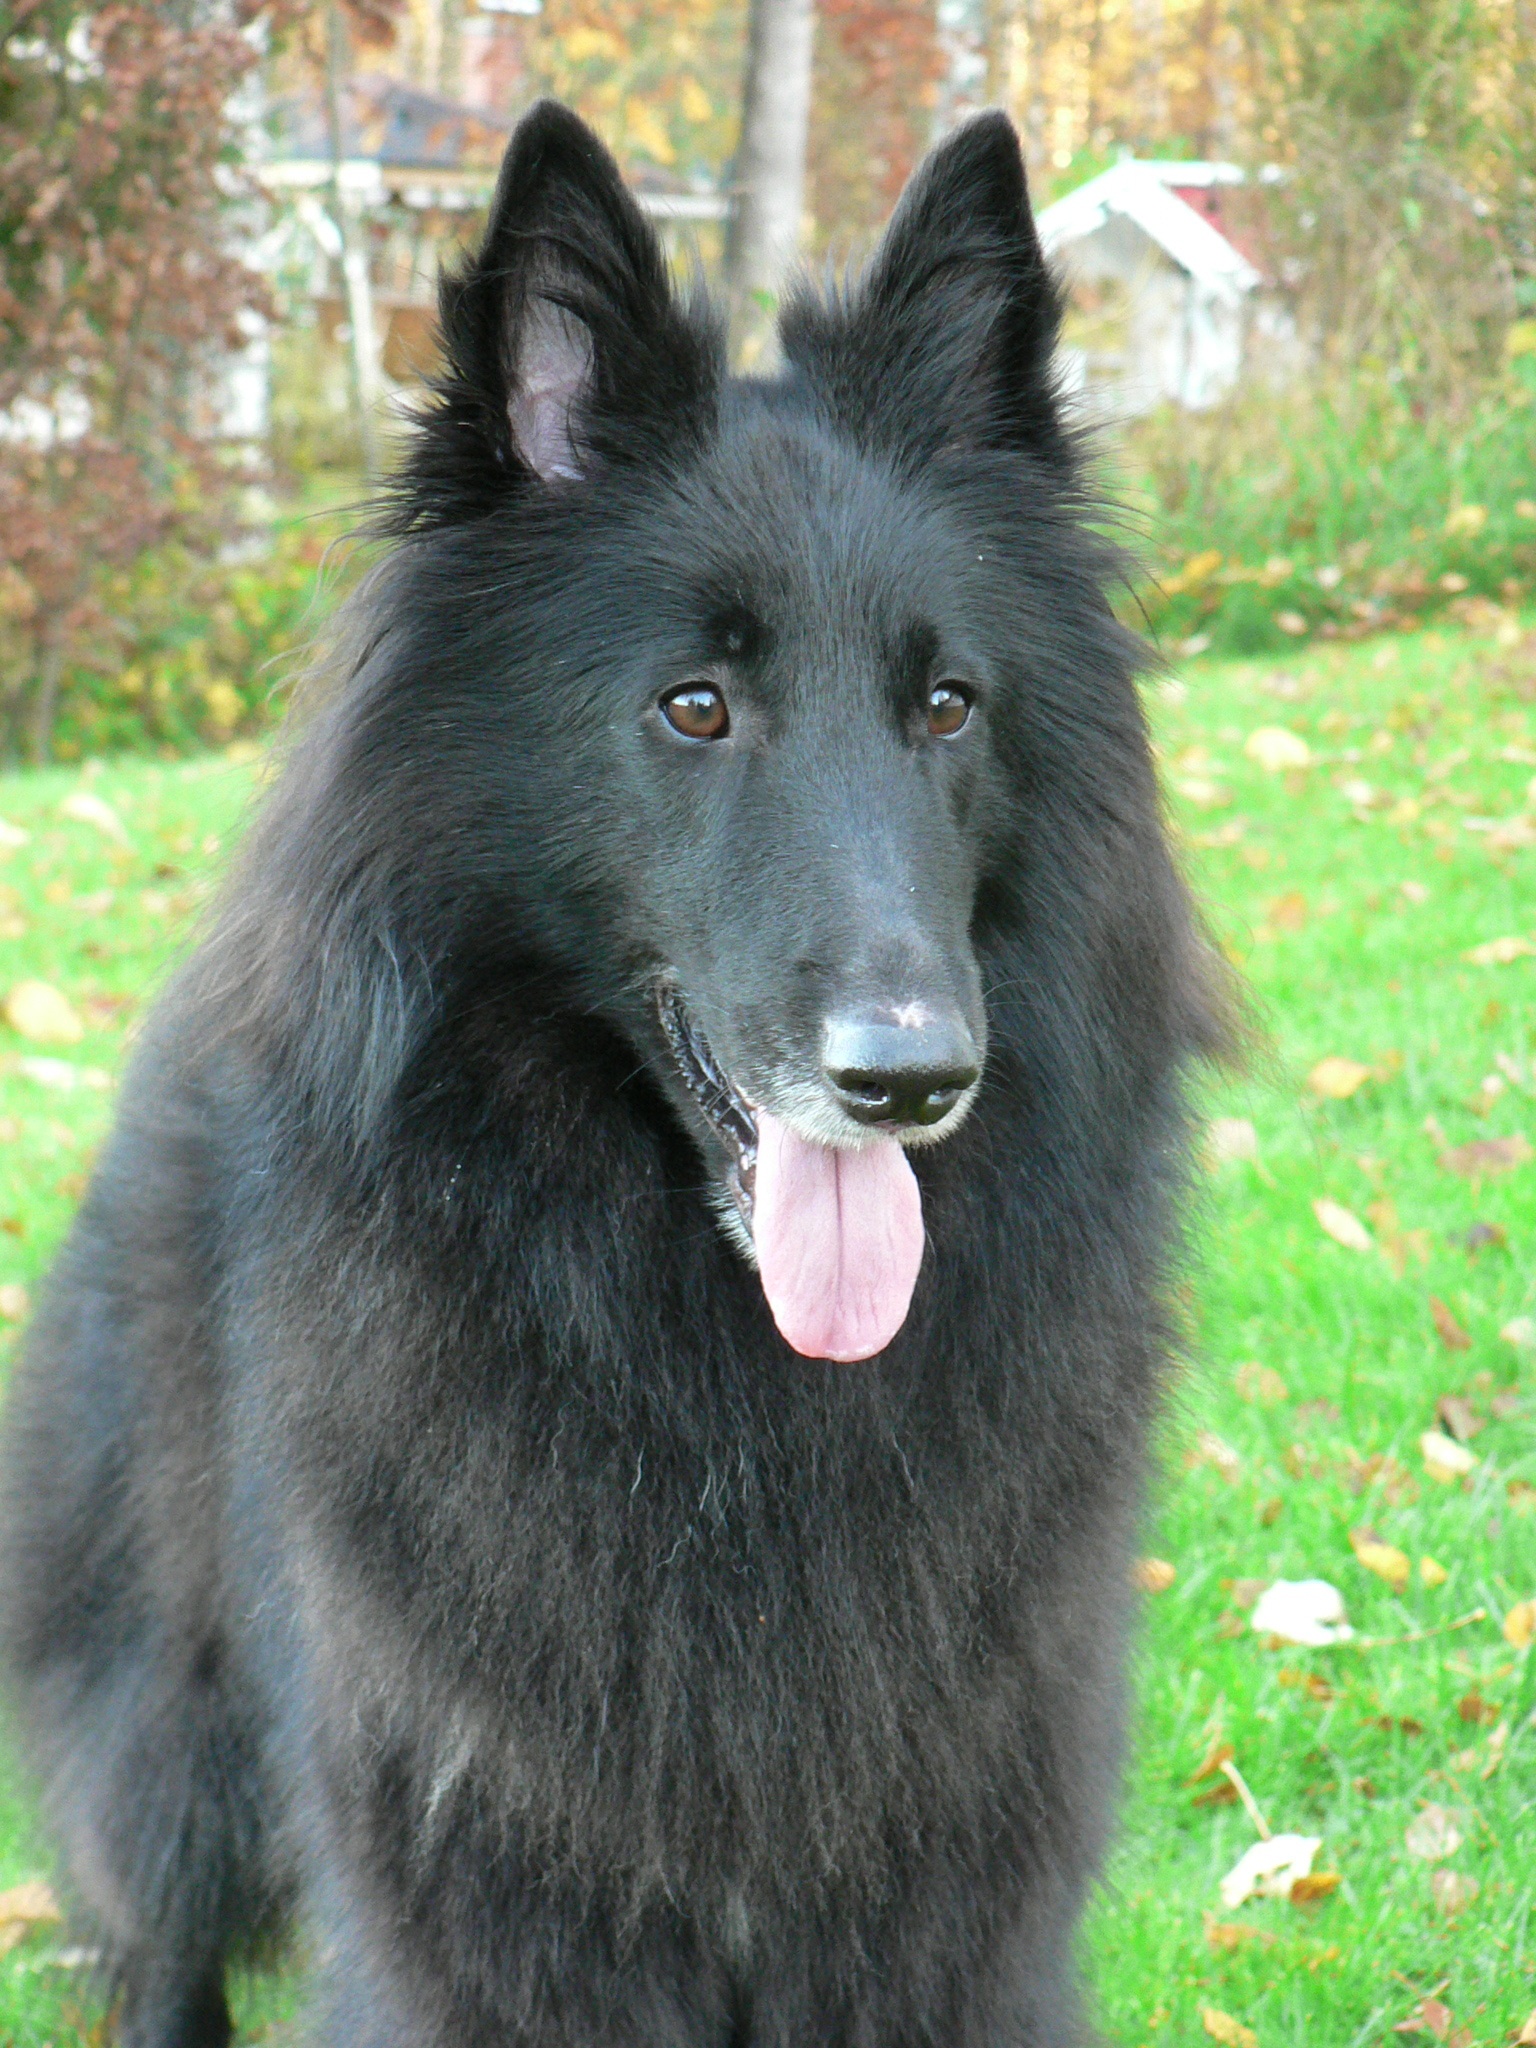
dog, animal, cute, pet, young, mammal, black, happy, animals, vertebrate, dog breed, turkish, language, belgian shepherd, the teeth of the, karelian bear dog, groenendael, dog like mammal, saarloos wolfdog, wolfdog, carnivoran, dog breed group, dog crossbreeds, shiloh shepherd dog, norwegian elkhound, eurasier, german spitz mittel, german spitz, bohemian shepherd, lapponian herder, tervuren, goenendael, schipperke